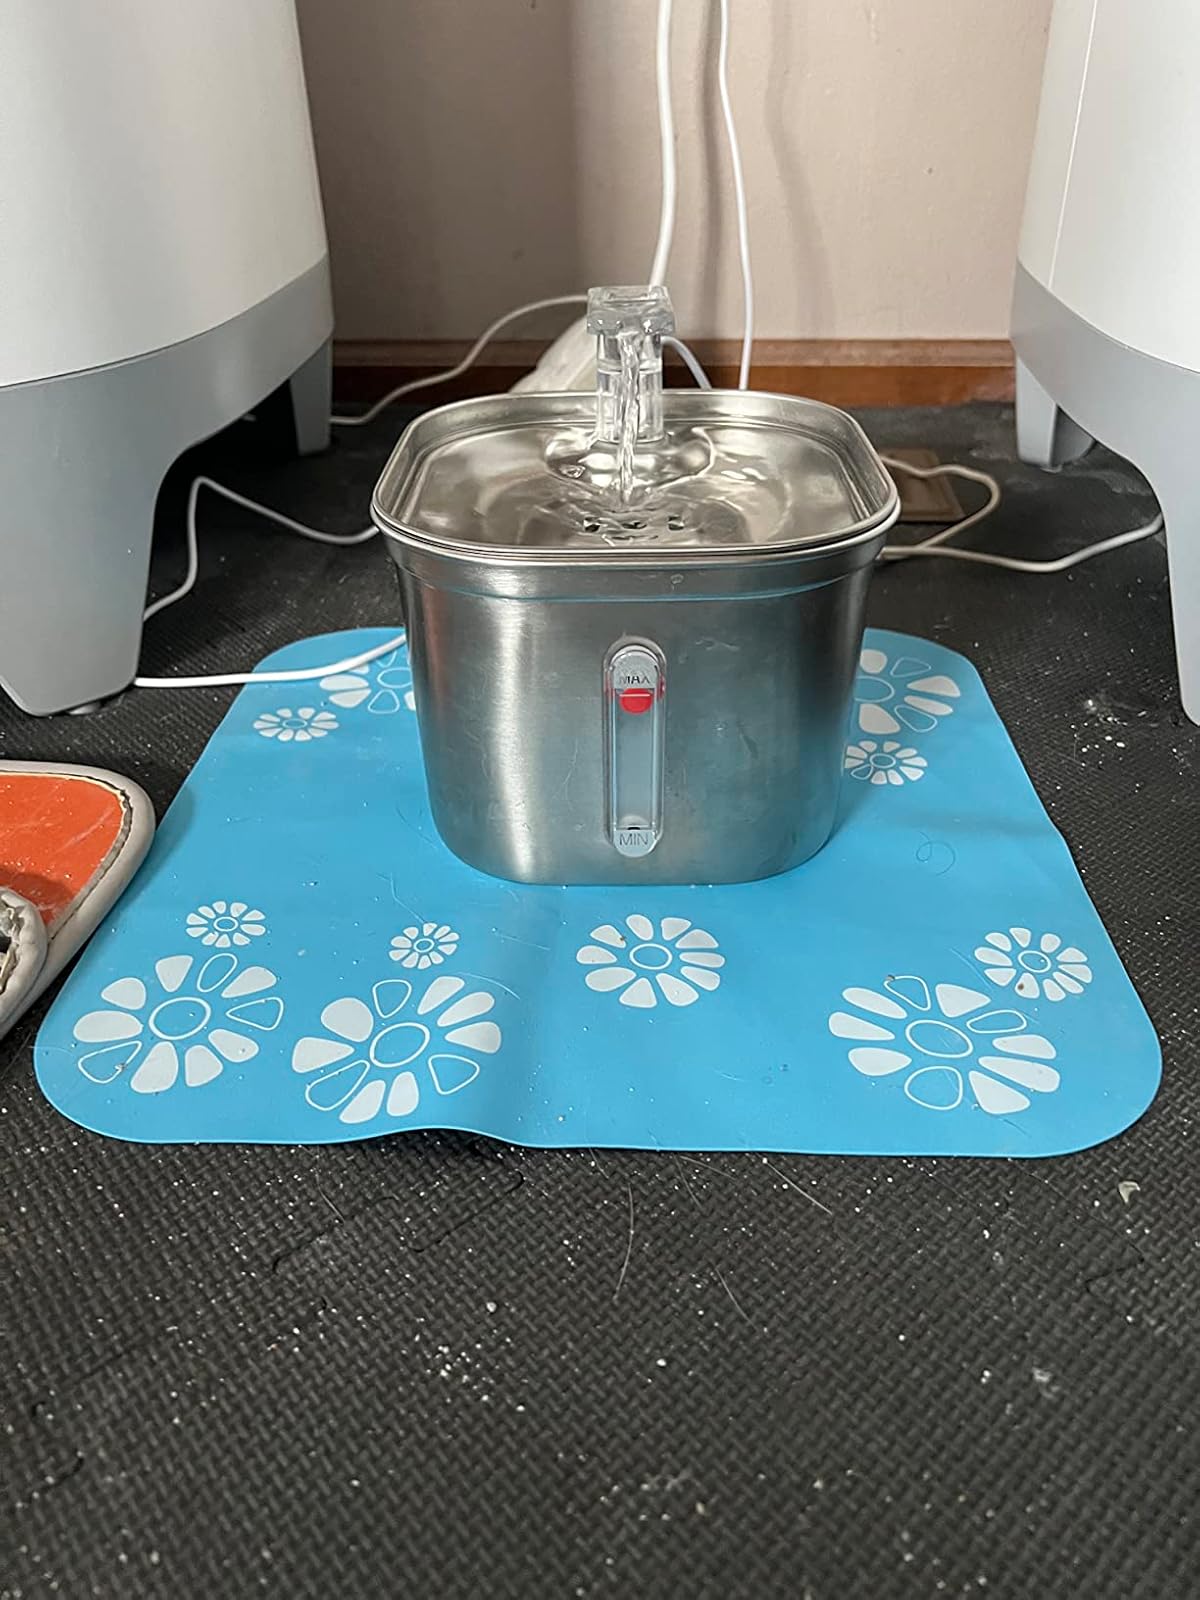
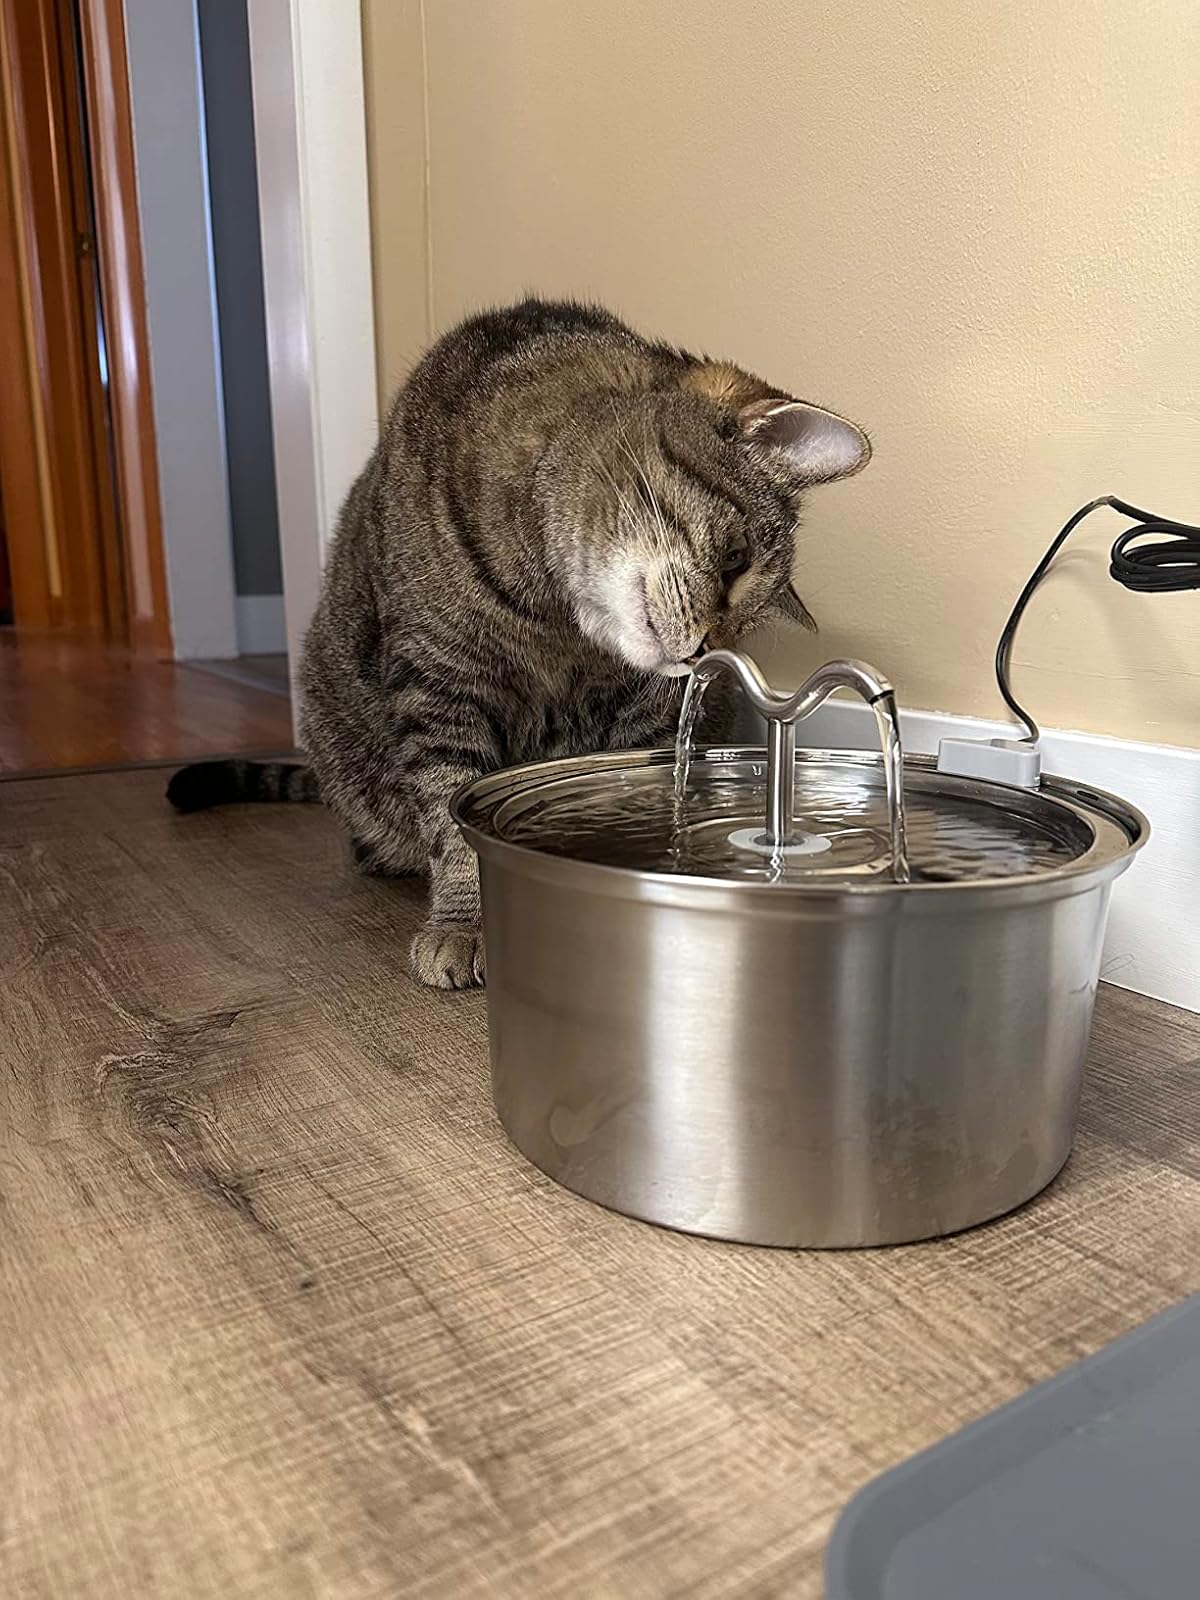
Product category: items_bowl
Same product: no